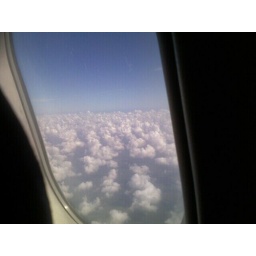
clouds over mexico, coming home from cancun.